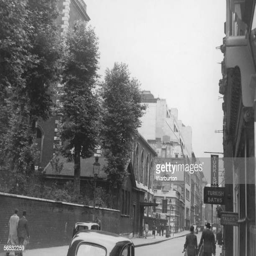
a view a city designed by physicist can be seen on the left